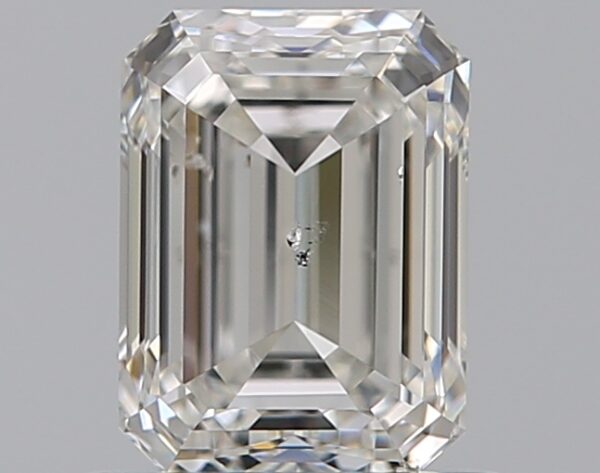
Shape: emerald
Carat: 0.8
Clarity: SI1
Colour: G
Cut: EX
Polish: EX
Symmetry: VG
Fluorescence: N
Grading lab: GIA
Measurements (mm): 5.92 x 4.38 x 3